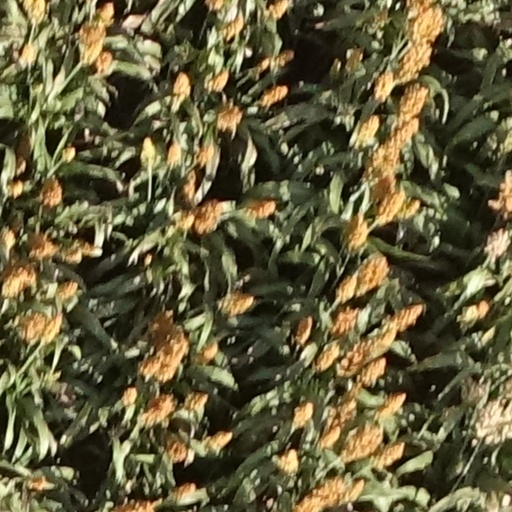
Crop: sorghum